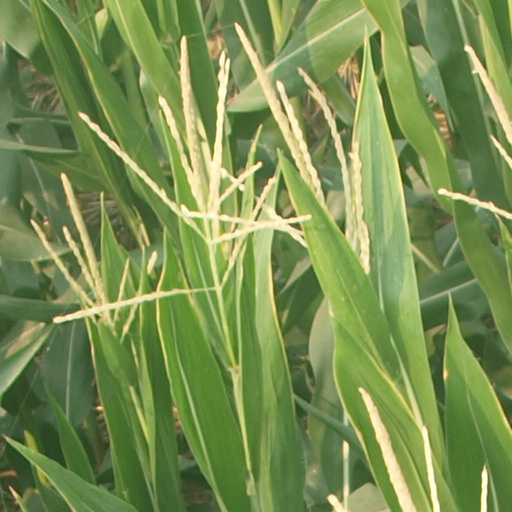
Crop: maize; corn